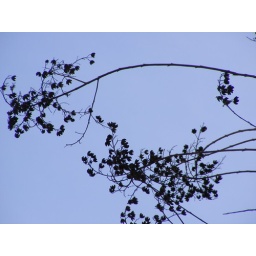
Tree branches arching over the newspaper parking lot caught my eye. They're so graphic against the blue sky.